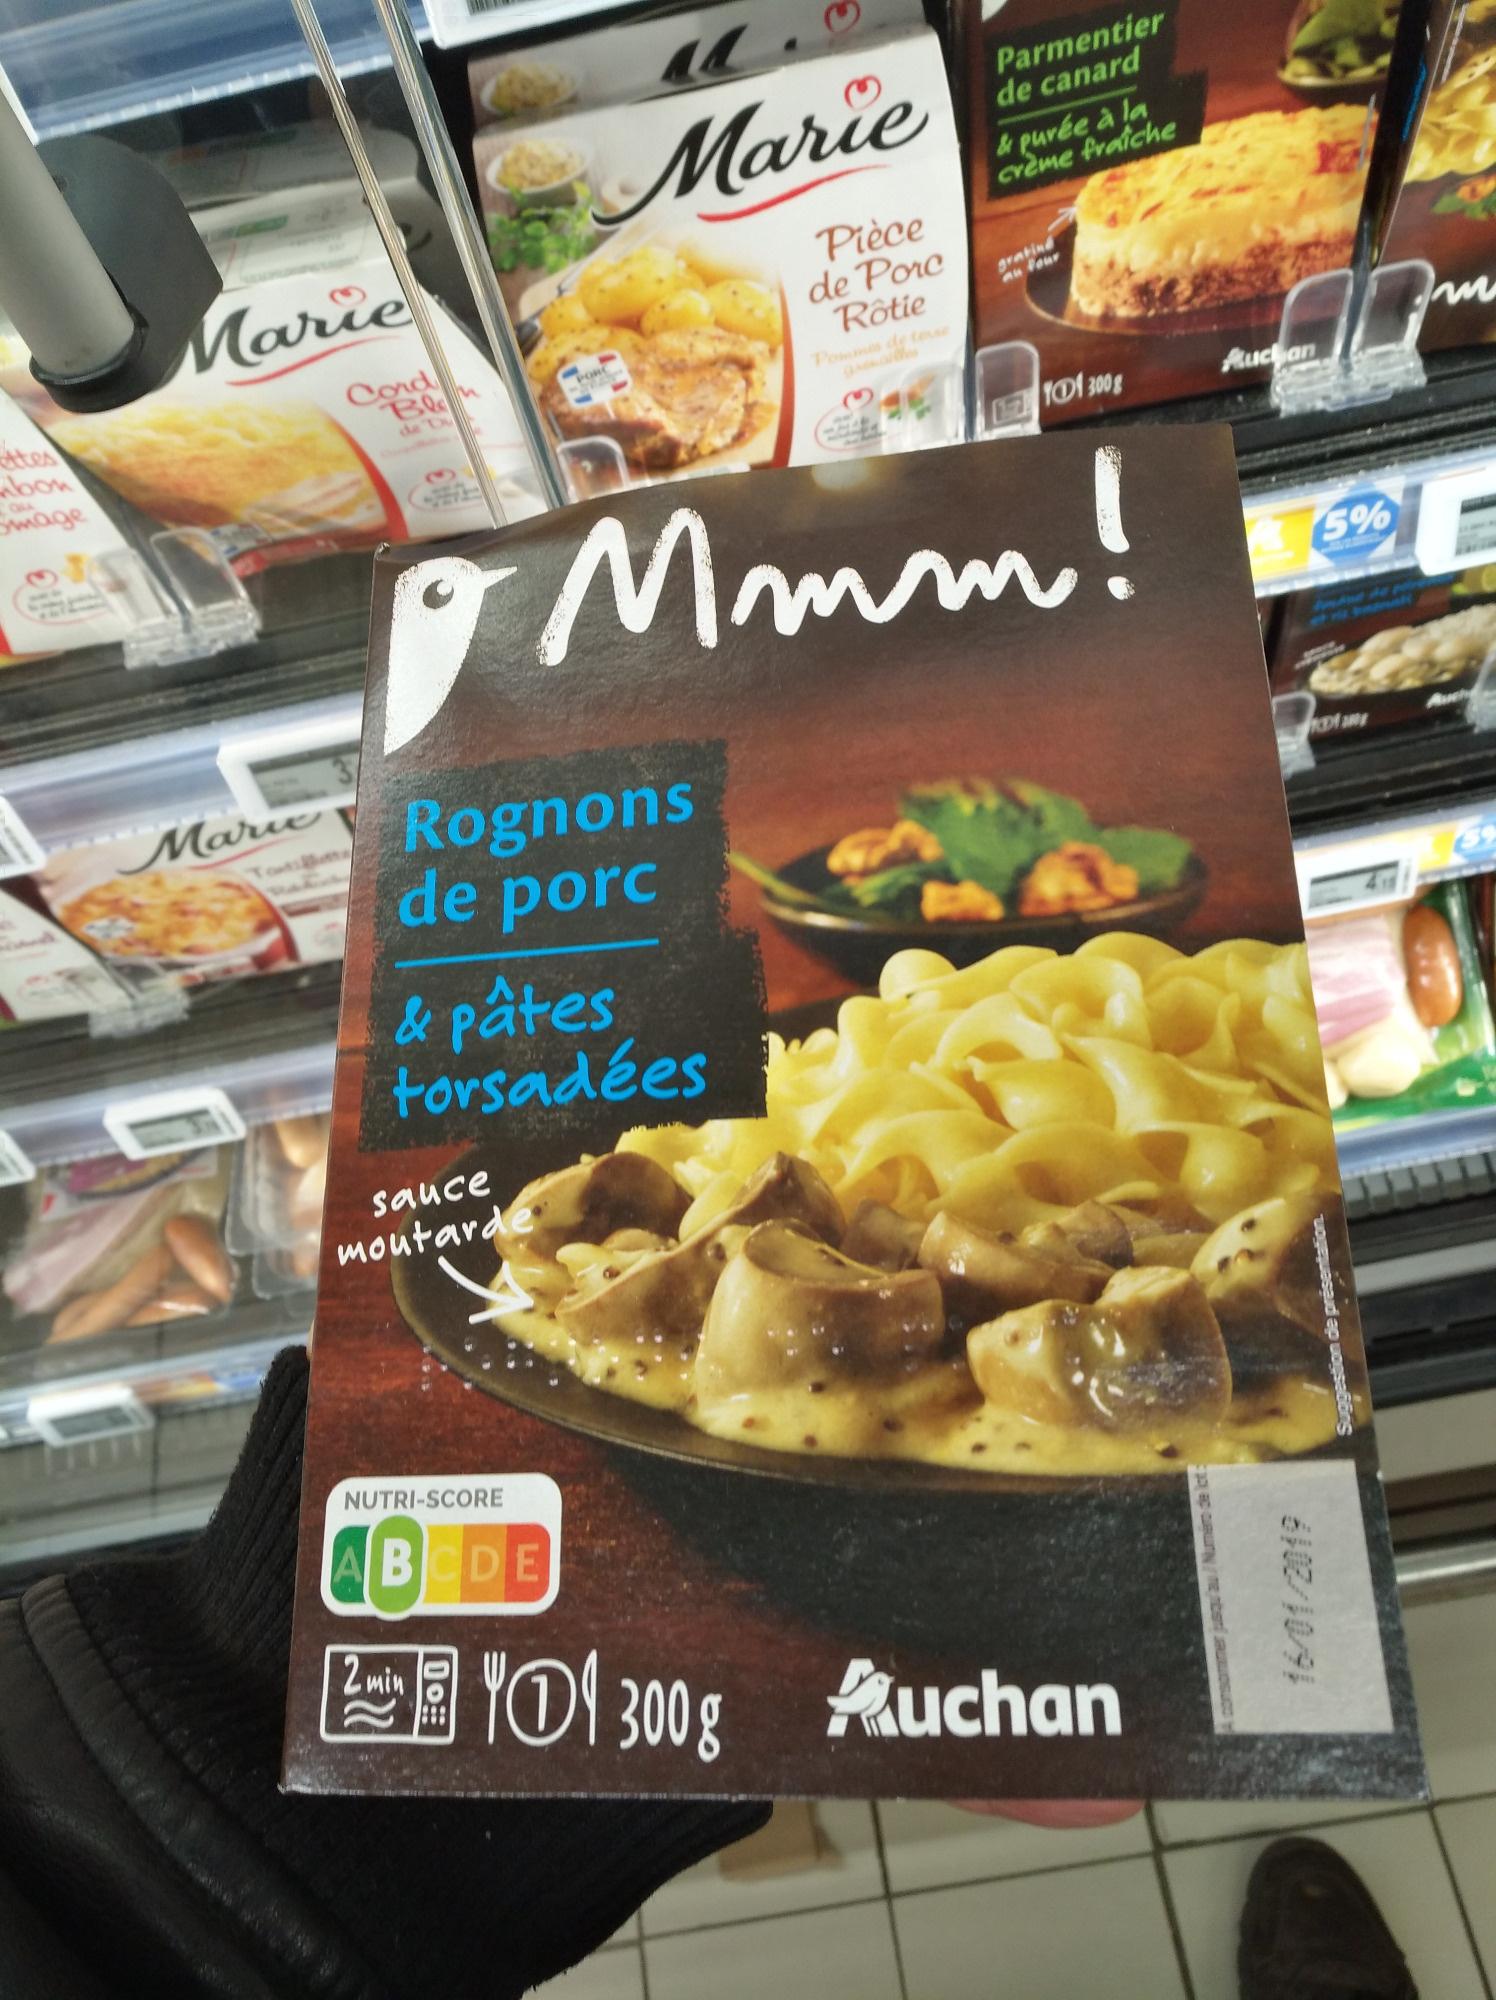
Nutri-Score label: nutriscore-b